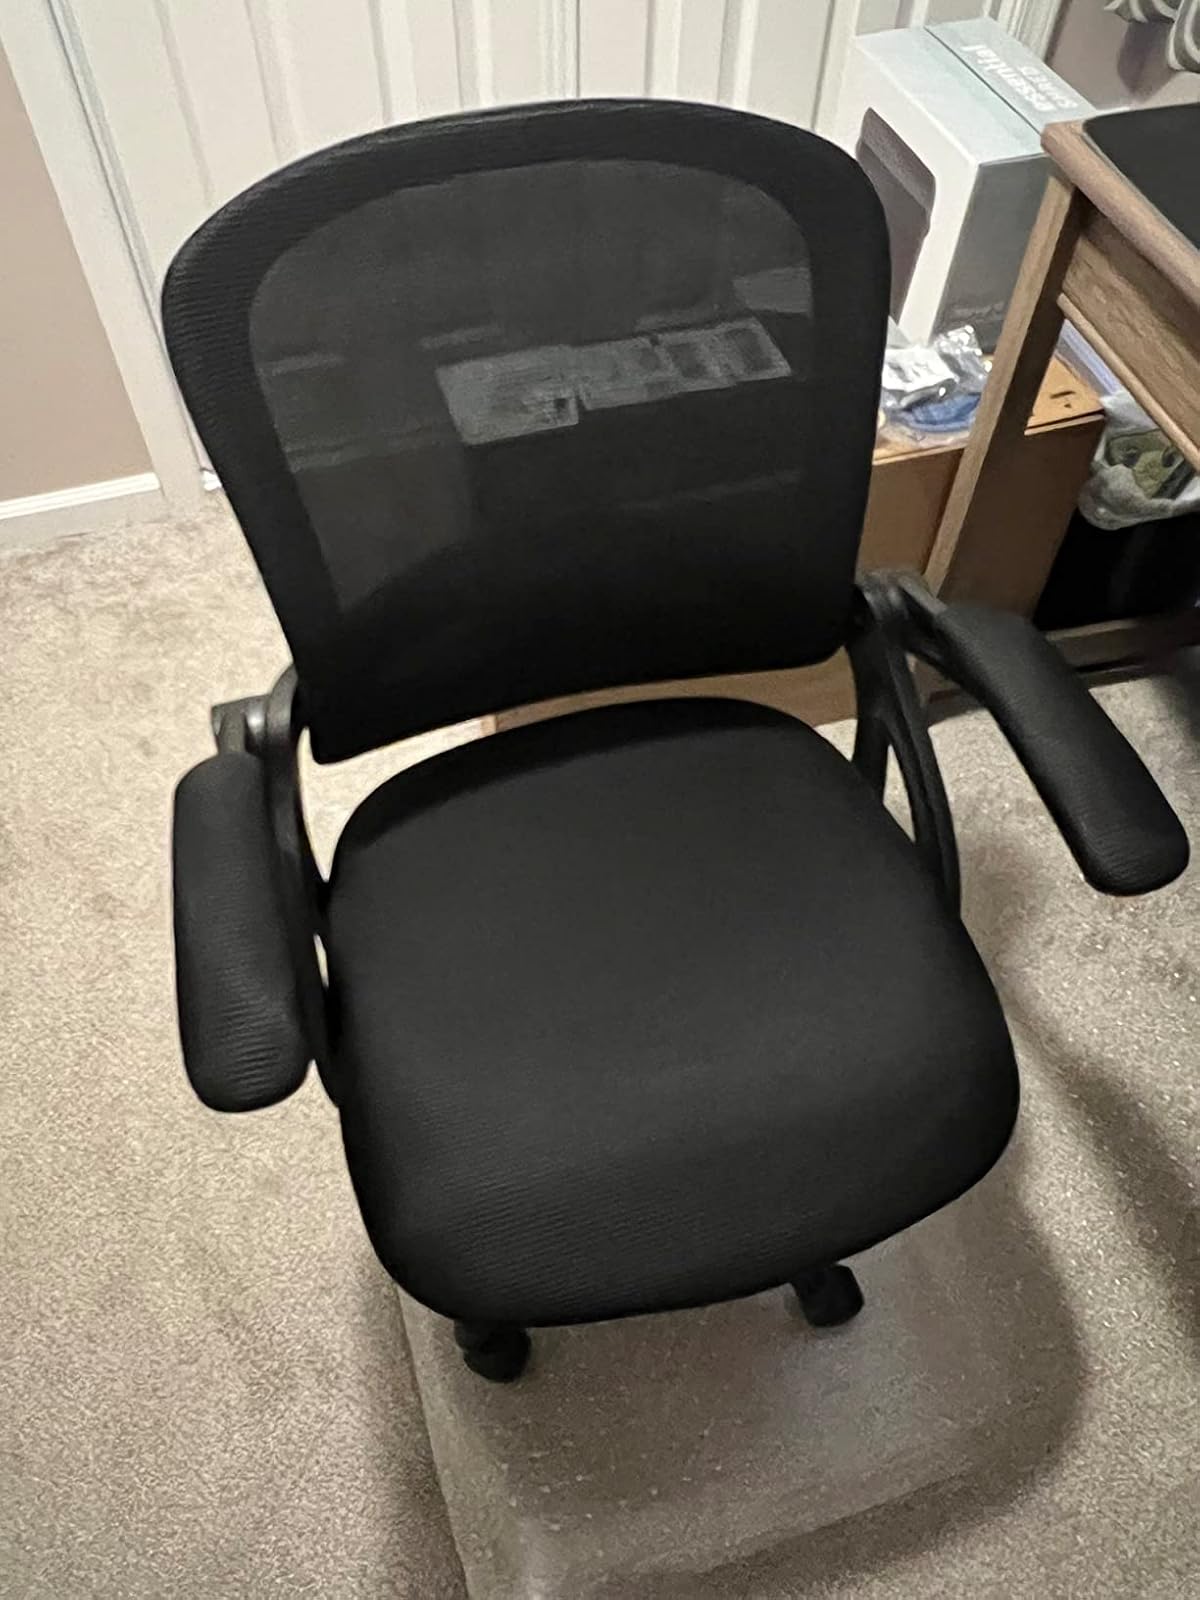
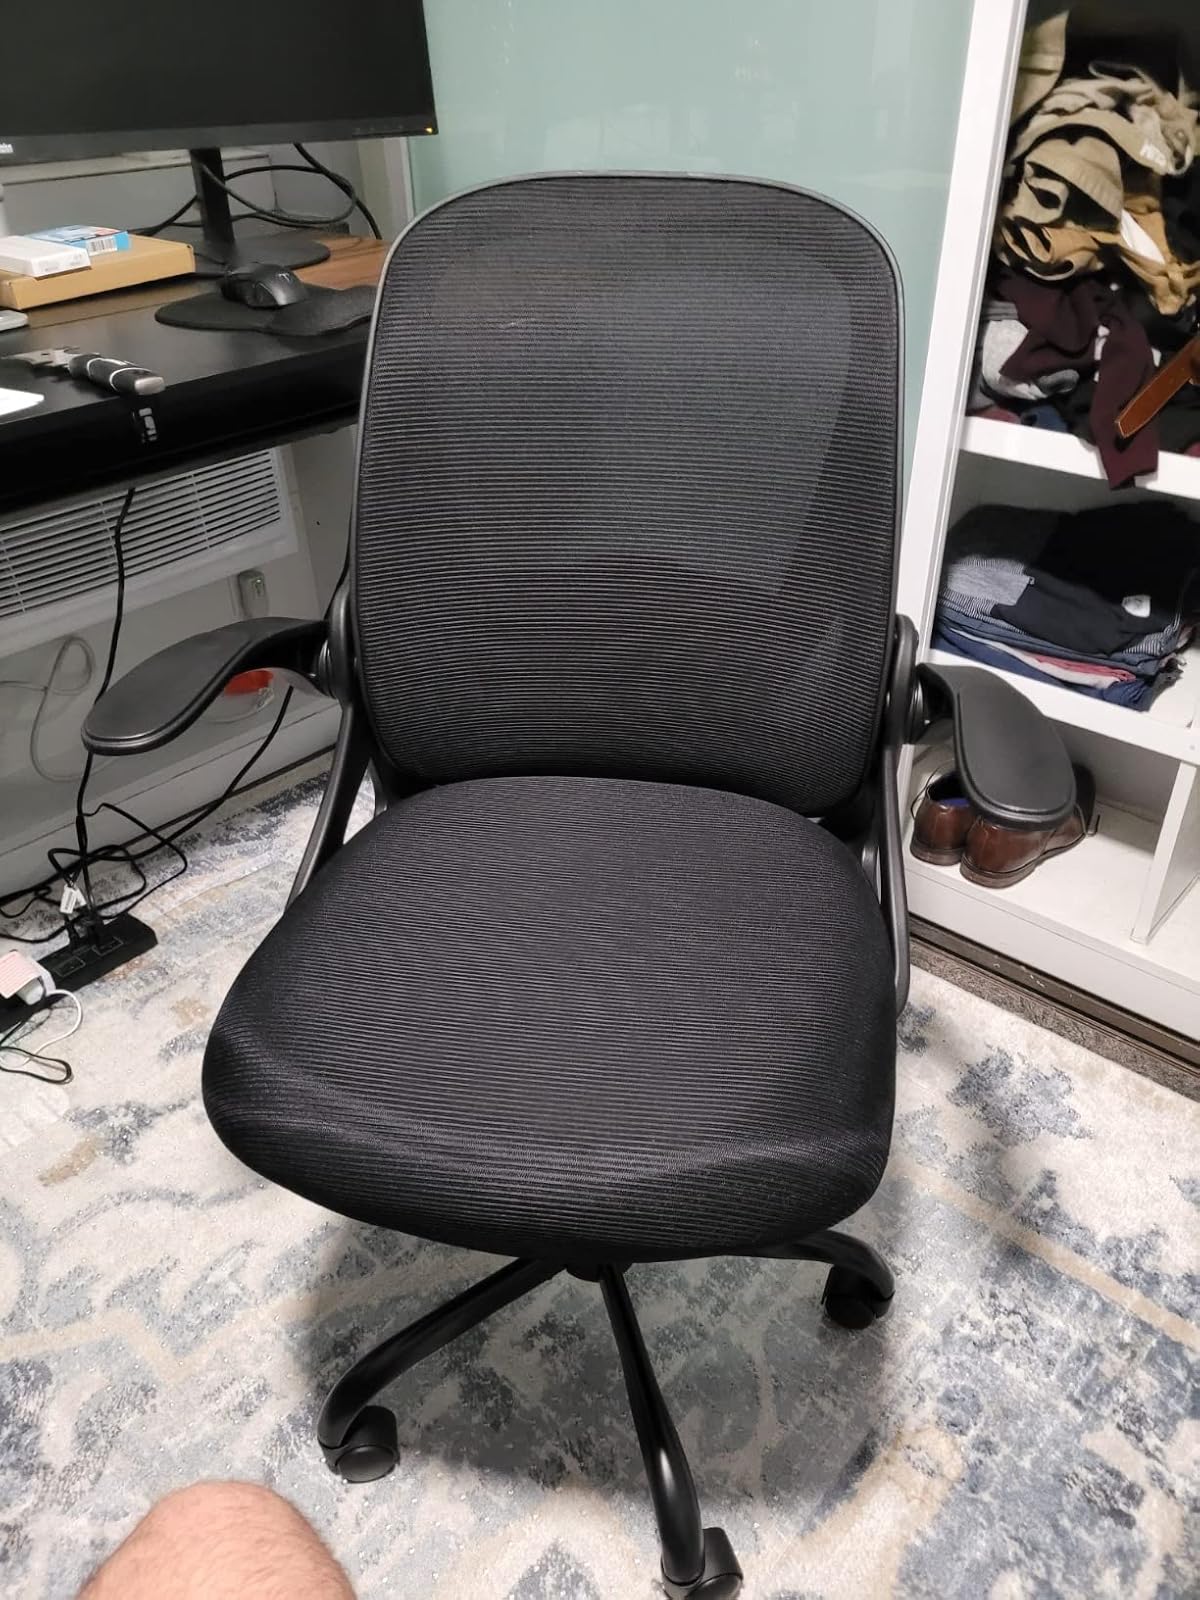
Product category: items_chair
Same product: no